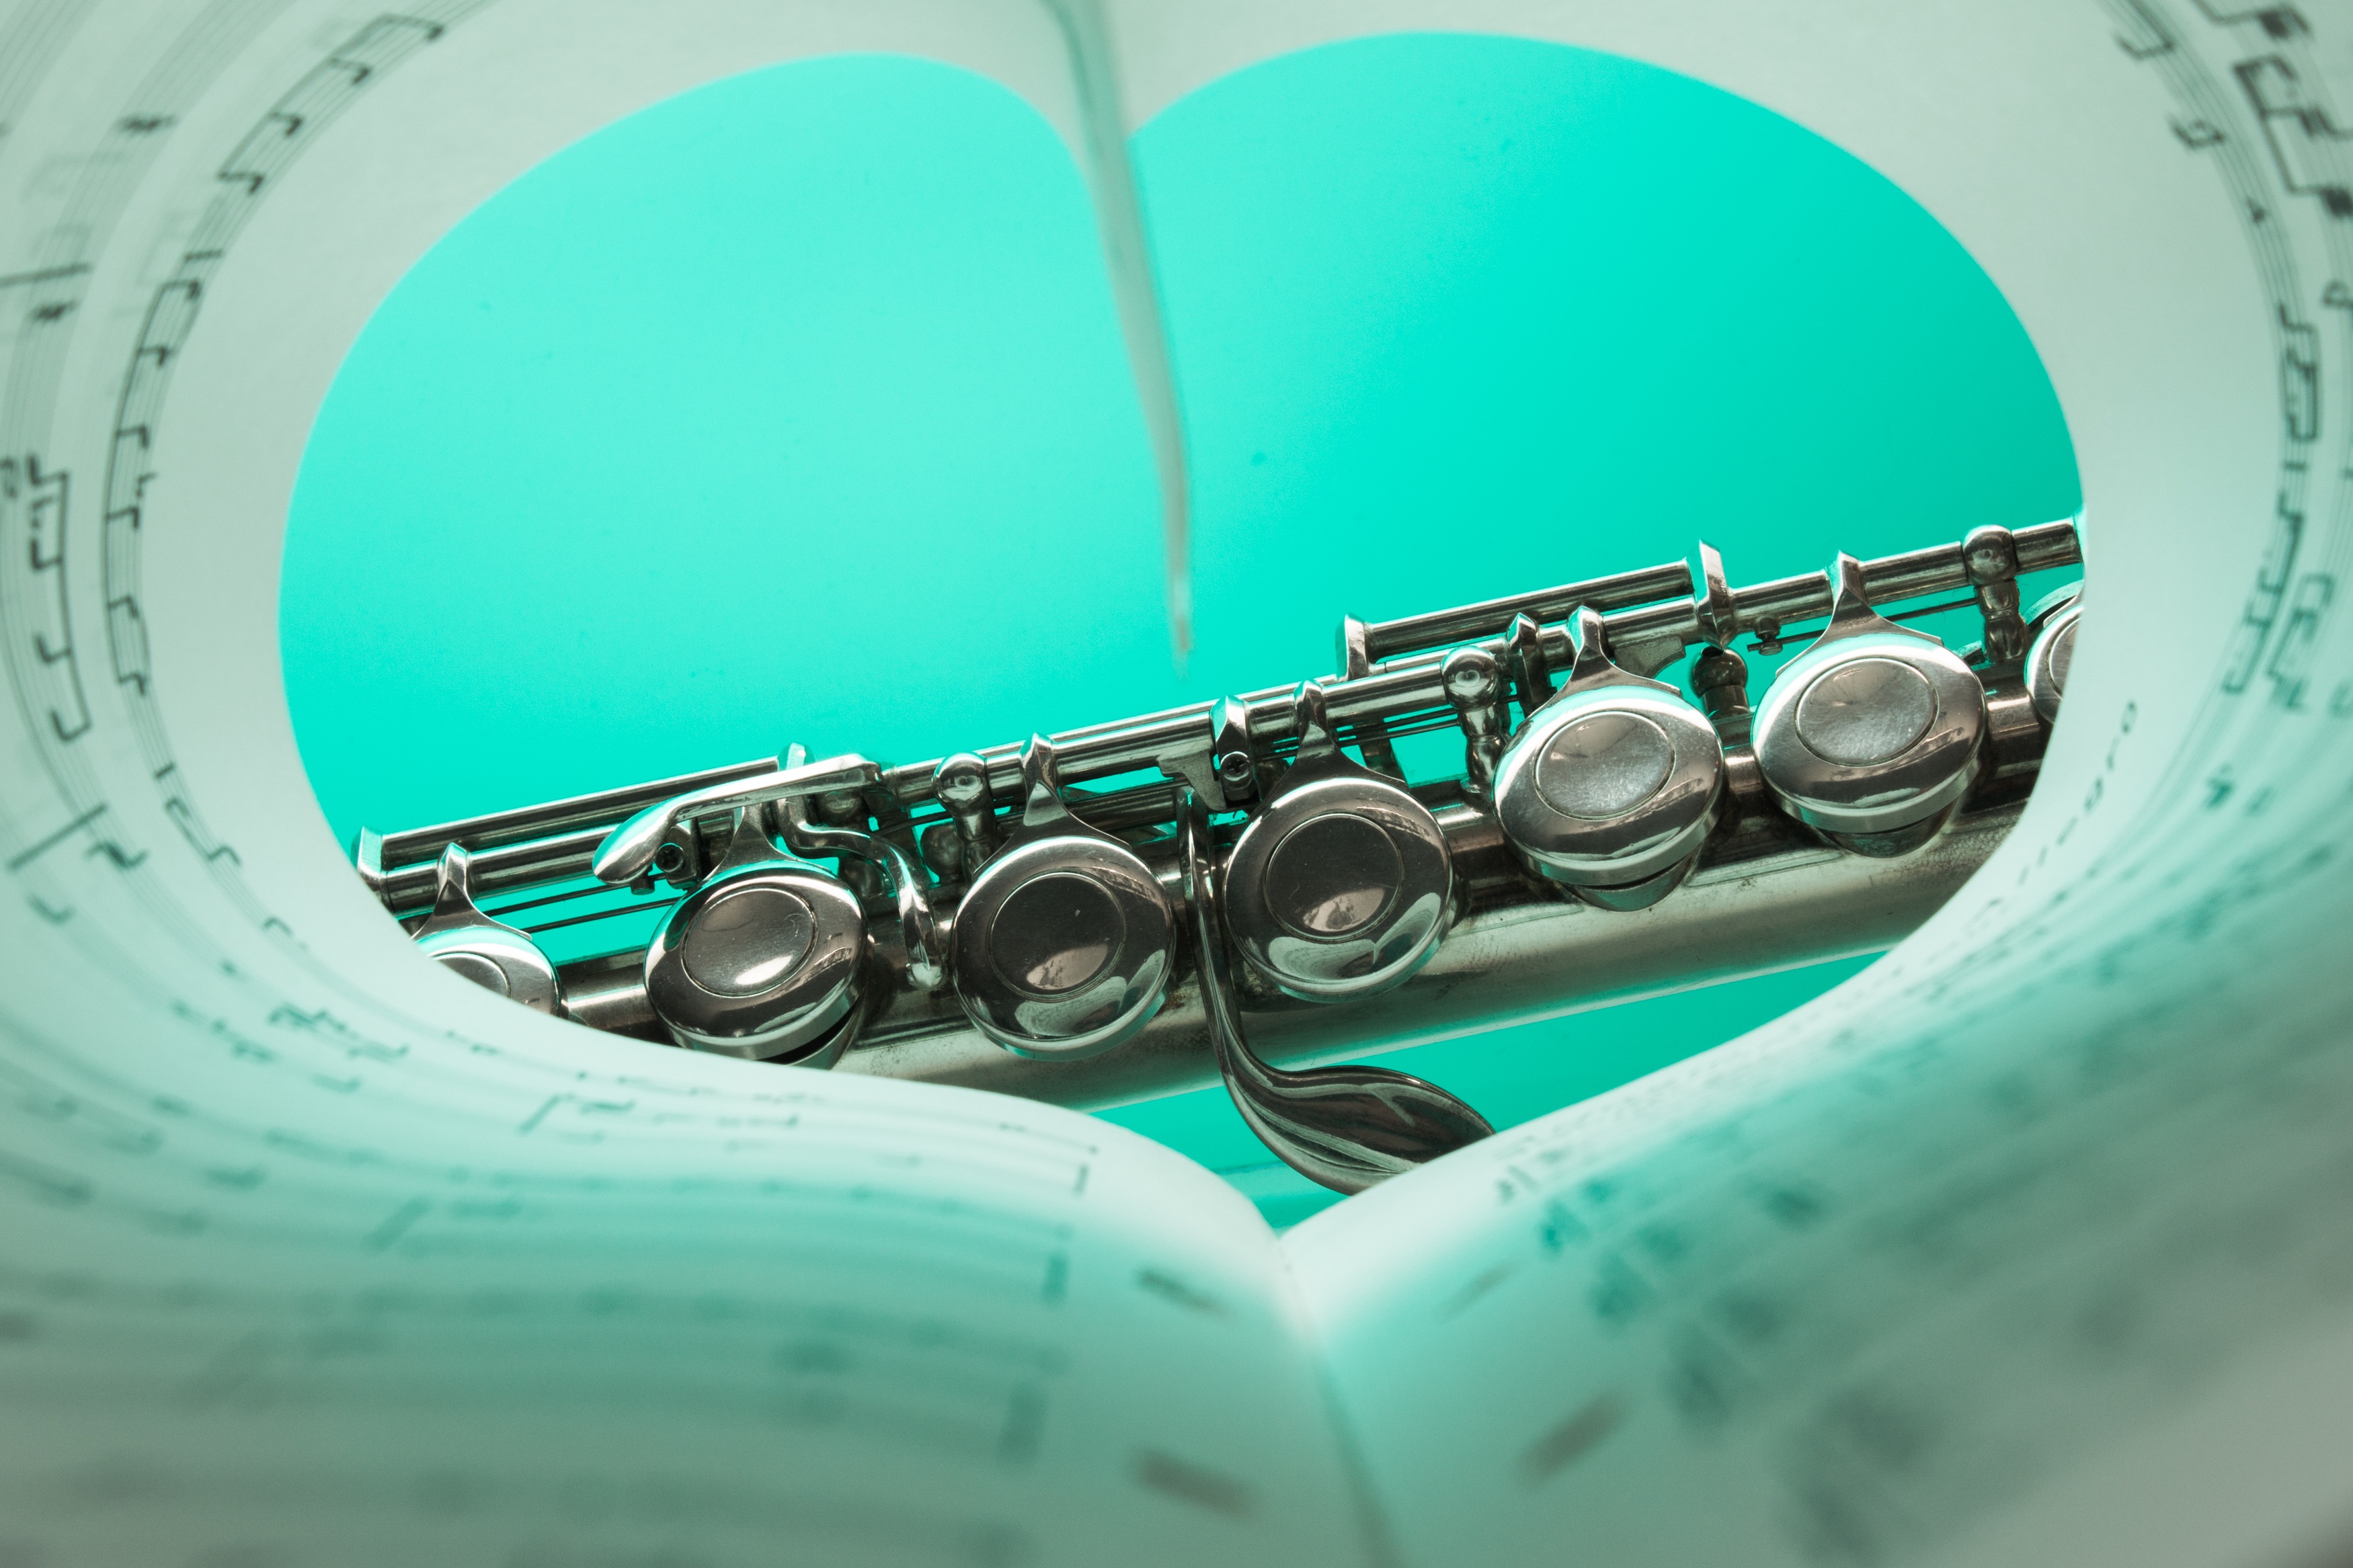
music, light, white, photography, green, color, blue, paper, circle, musical instrument, close up, organ, shape, macro photography, musical notes, atmosphere of earth, computer wallpaper